Efrem Schulz

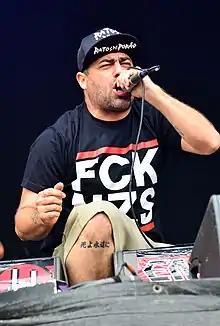
Schulz performing with Death by Stereo at Reload Festival 2015

Efrem Schulz (born December 16, 1974) is an American punk rock singer of Mexican descent, best known for his work with Death by Stereo. As of Paul Miner's departure in 2005, Schulz is the only remaining original member of the band. From 2021 to 2024, Schulz took over as lead singer of Voodoo Glow Skulls following the three year departure of "Frank Voodoo" Casillas. Schulz is also the frontman for the Chicano-themed punk parody band Manic Hispanic and skacore supergroup Mutiny.